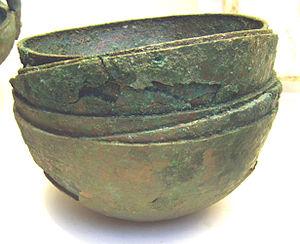
Un bol est un élément de vaisselle qui sert principalement lors du repas matinal mais qui peut également être utilisé à n'importe quel autre moment de la journée. On s'en sert le plus souvent pour boire du lait, du café, du thé, ou autres.